Bren light machine gun

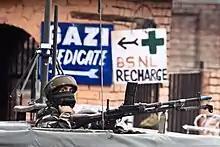
Indian soldier armed with domestically produced 7.62mm Bren (Gun Machine 7.62mm 1B), 2009.

When the British Army adopted the 7.62 mm NATO cartridge, the Bren was re-designed to 7.62 mm calibre, fitted with a new bolt, barrel and magazine. It was re-designated as the "L4 light machine gun" (in various sub-versions) and remained in British Army service into the 1990s. A slotted flash hider similar to that of the contemporary L1 rifle and L7 general purpose machine gun replaced the conical flash hider. The change from a rimmed to rimless cartridge and nearly straight magazine improved feeding considerably, and allowed use of 20-round magazines from the 7.62 mm L1A1 Self-Loading Rifle. Bren gunners using the L4A1 were normally issued with the 30-round magazine from the SAW L2A1.